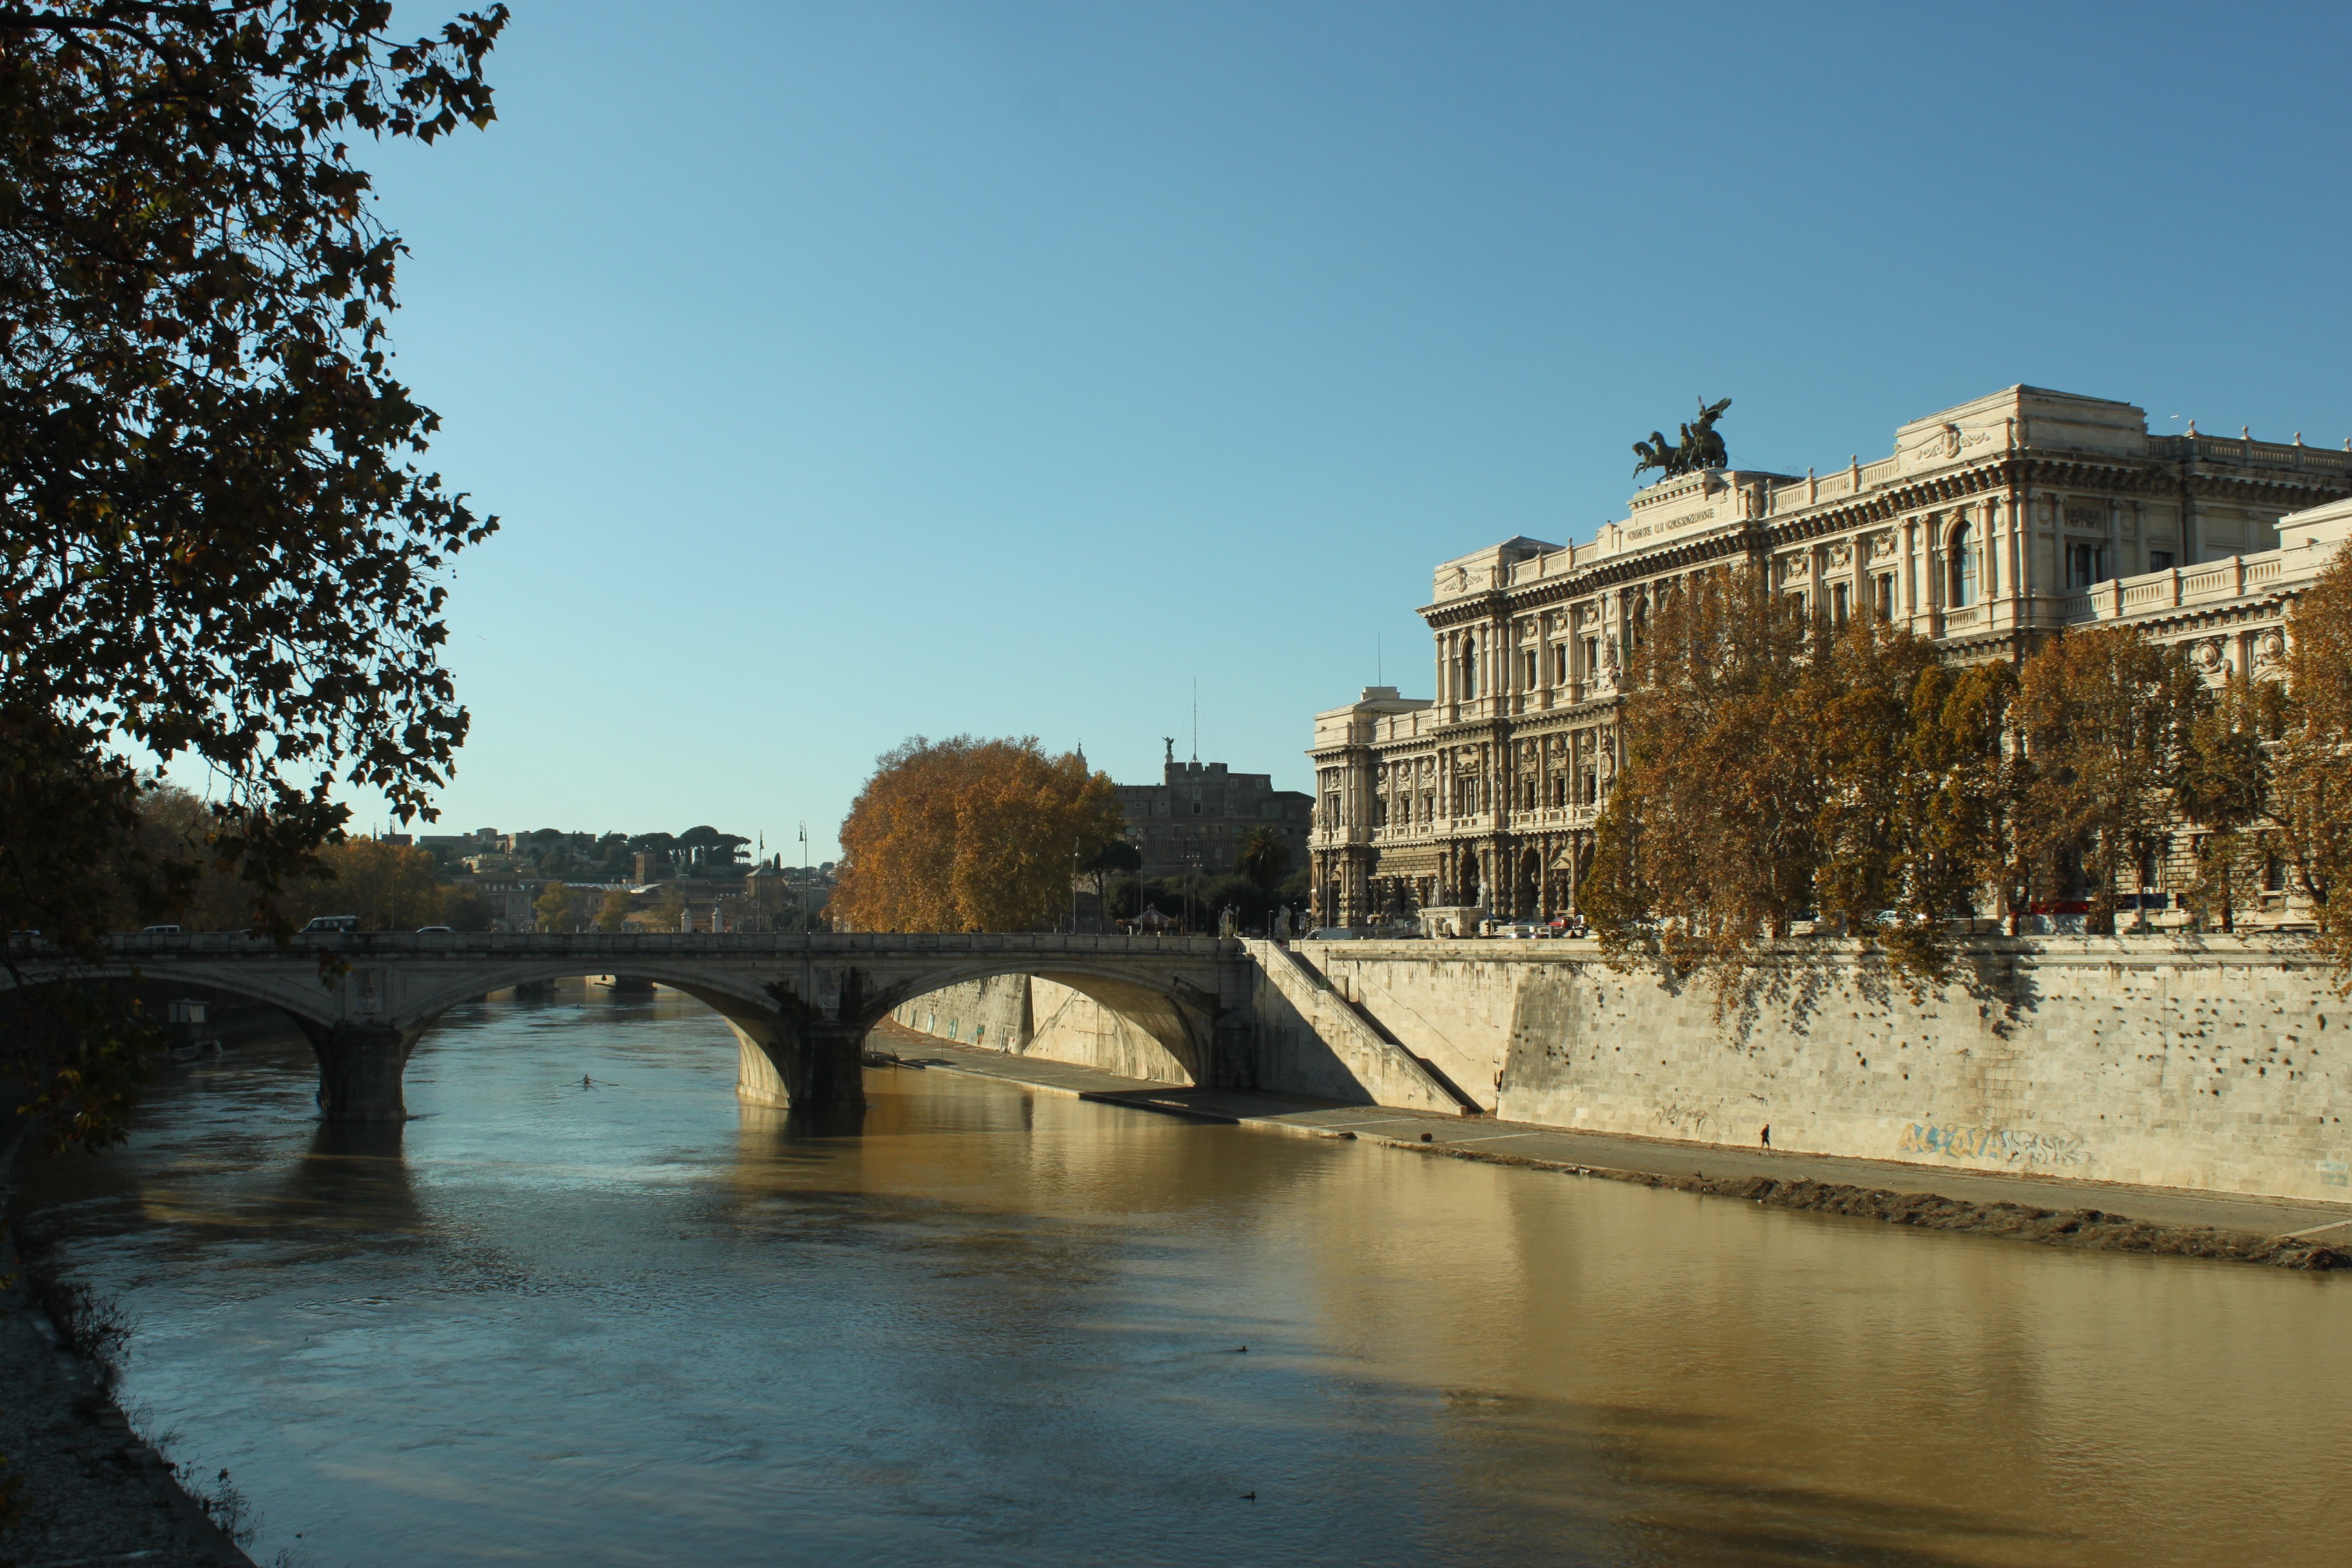
water, winter, bridge, morning, building, river, canal, cityscape, evening, reflection, waterway, body of water, rome, rio, ceu, landform, geographical feature